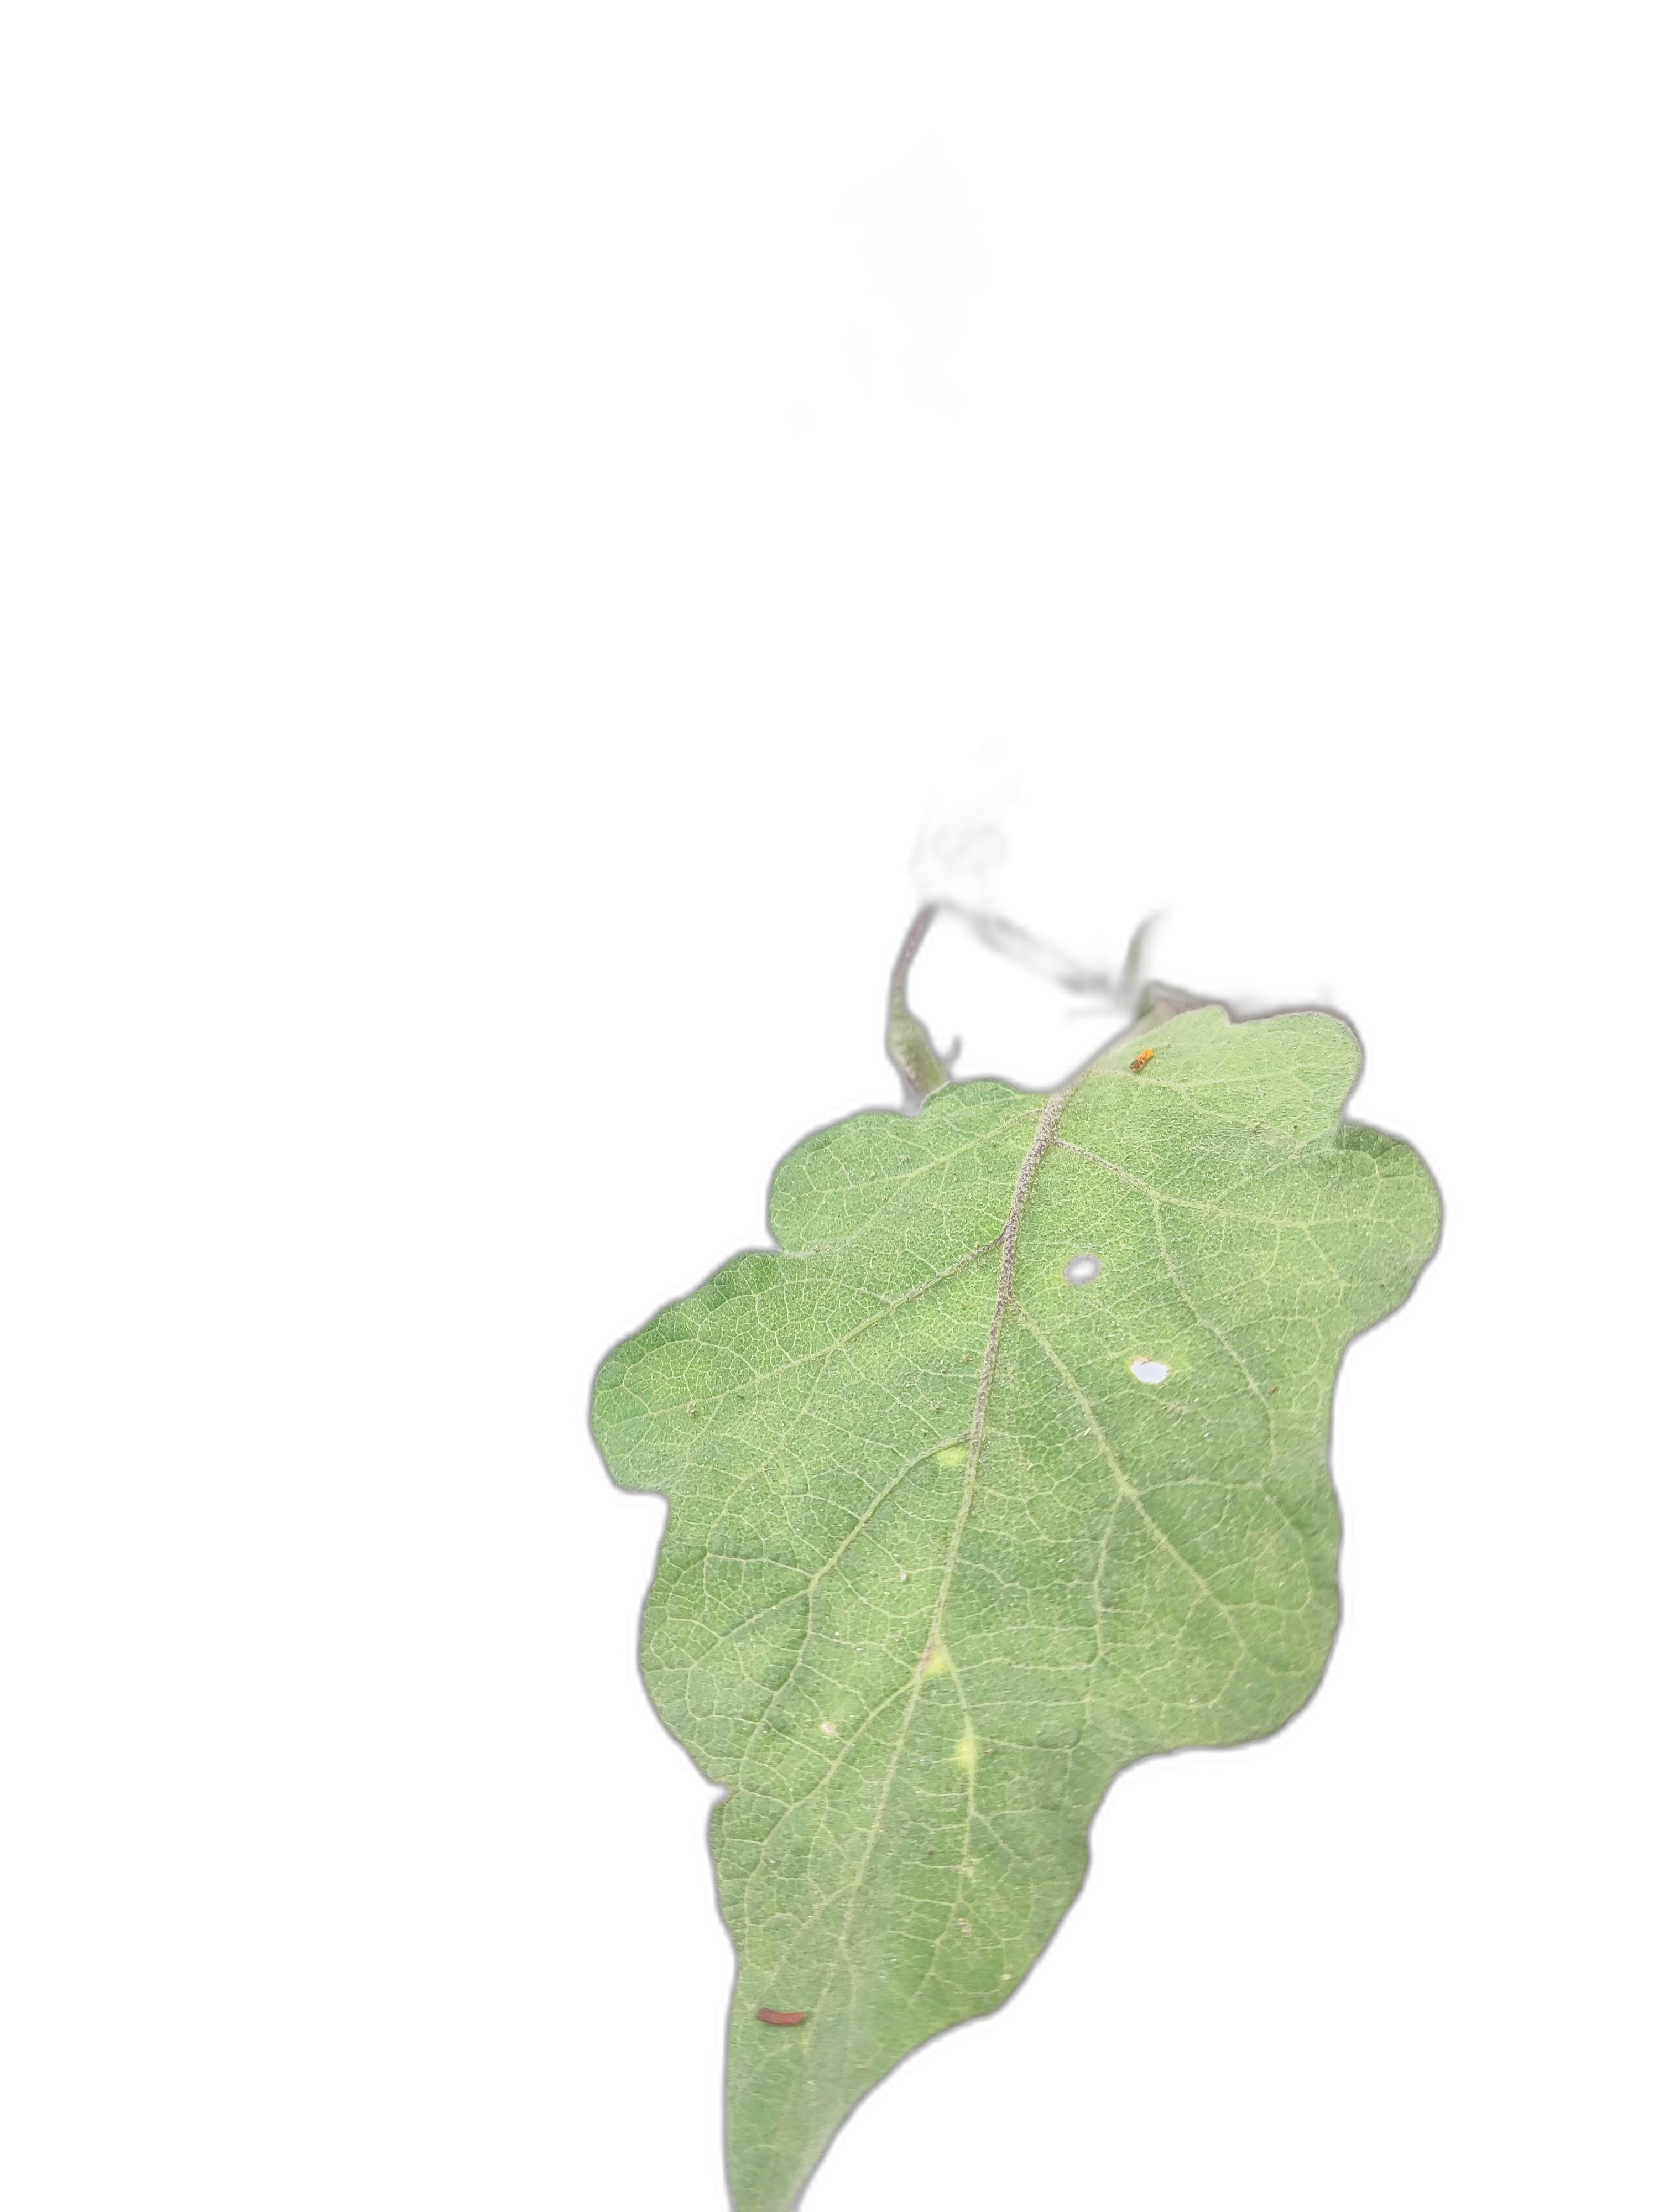
Label: Insect Pest Disease